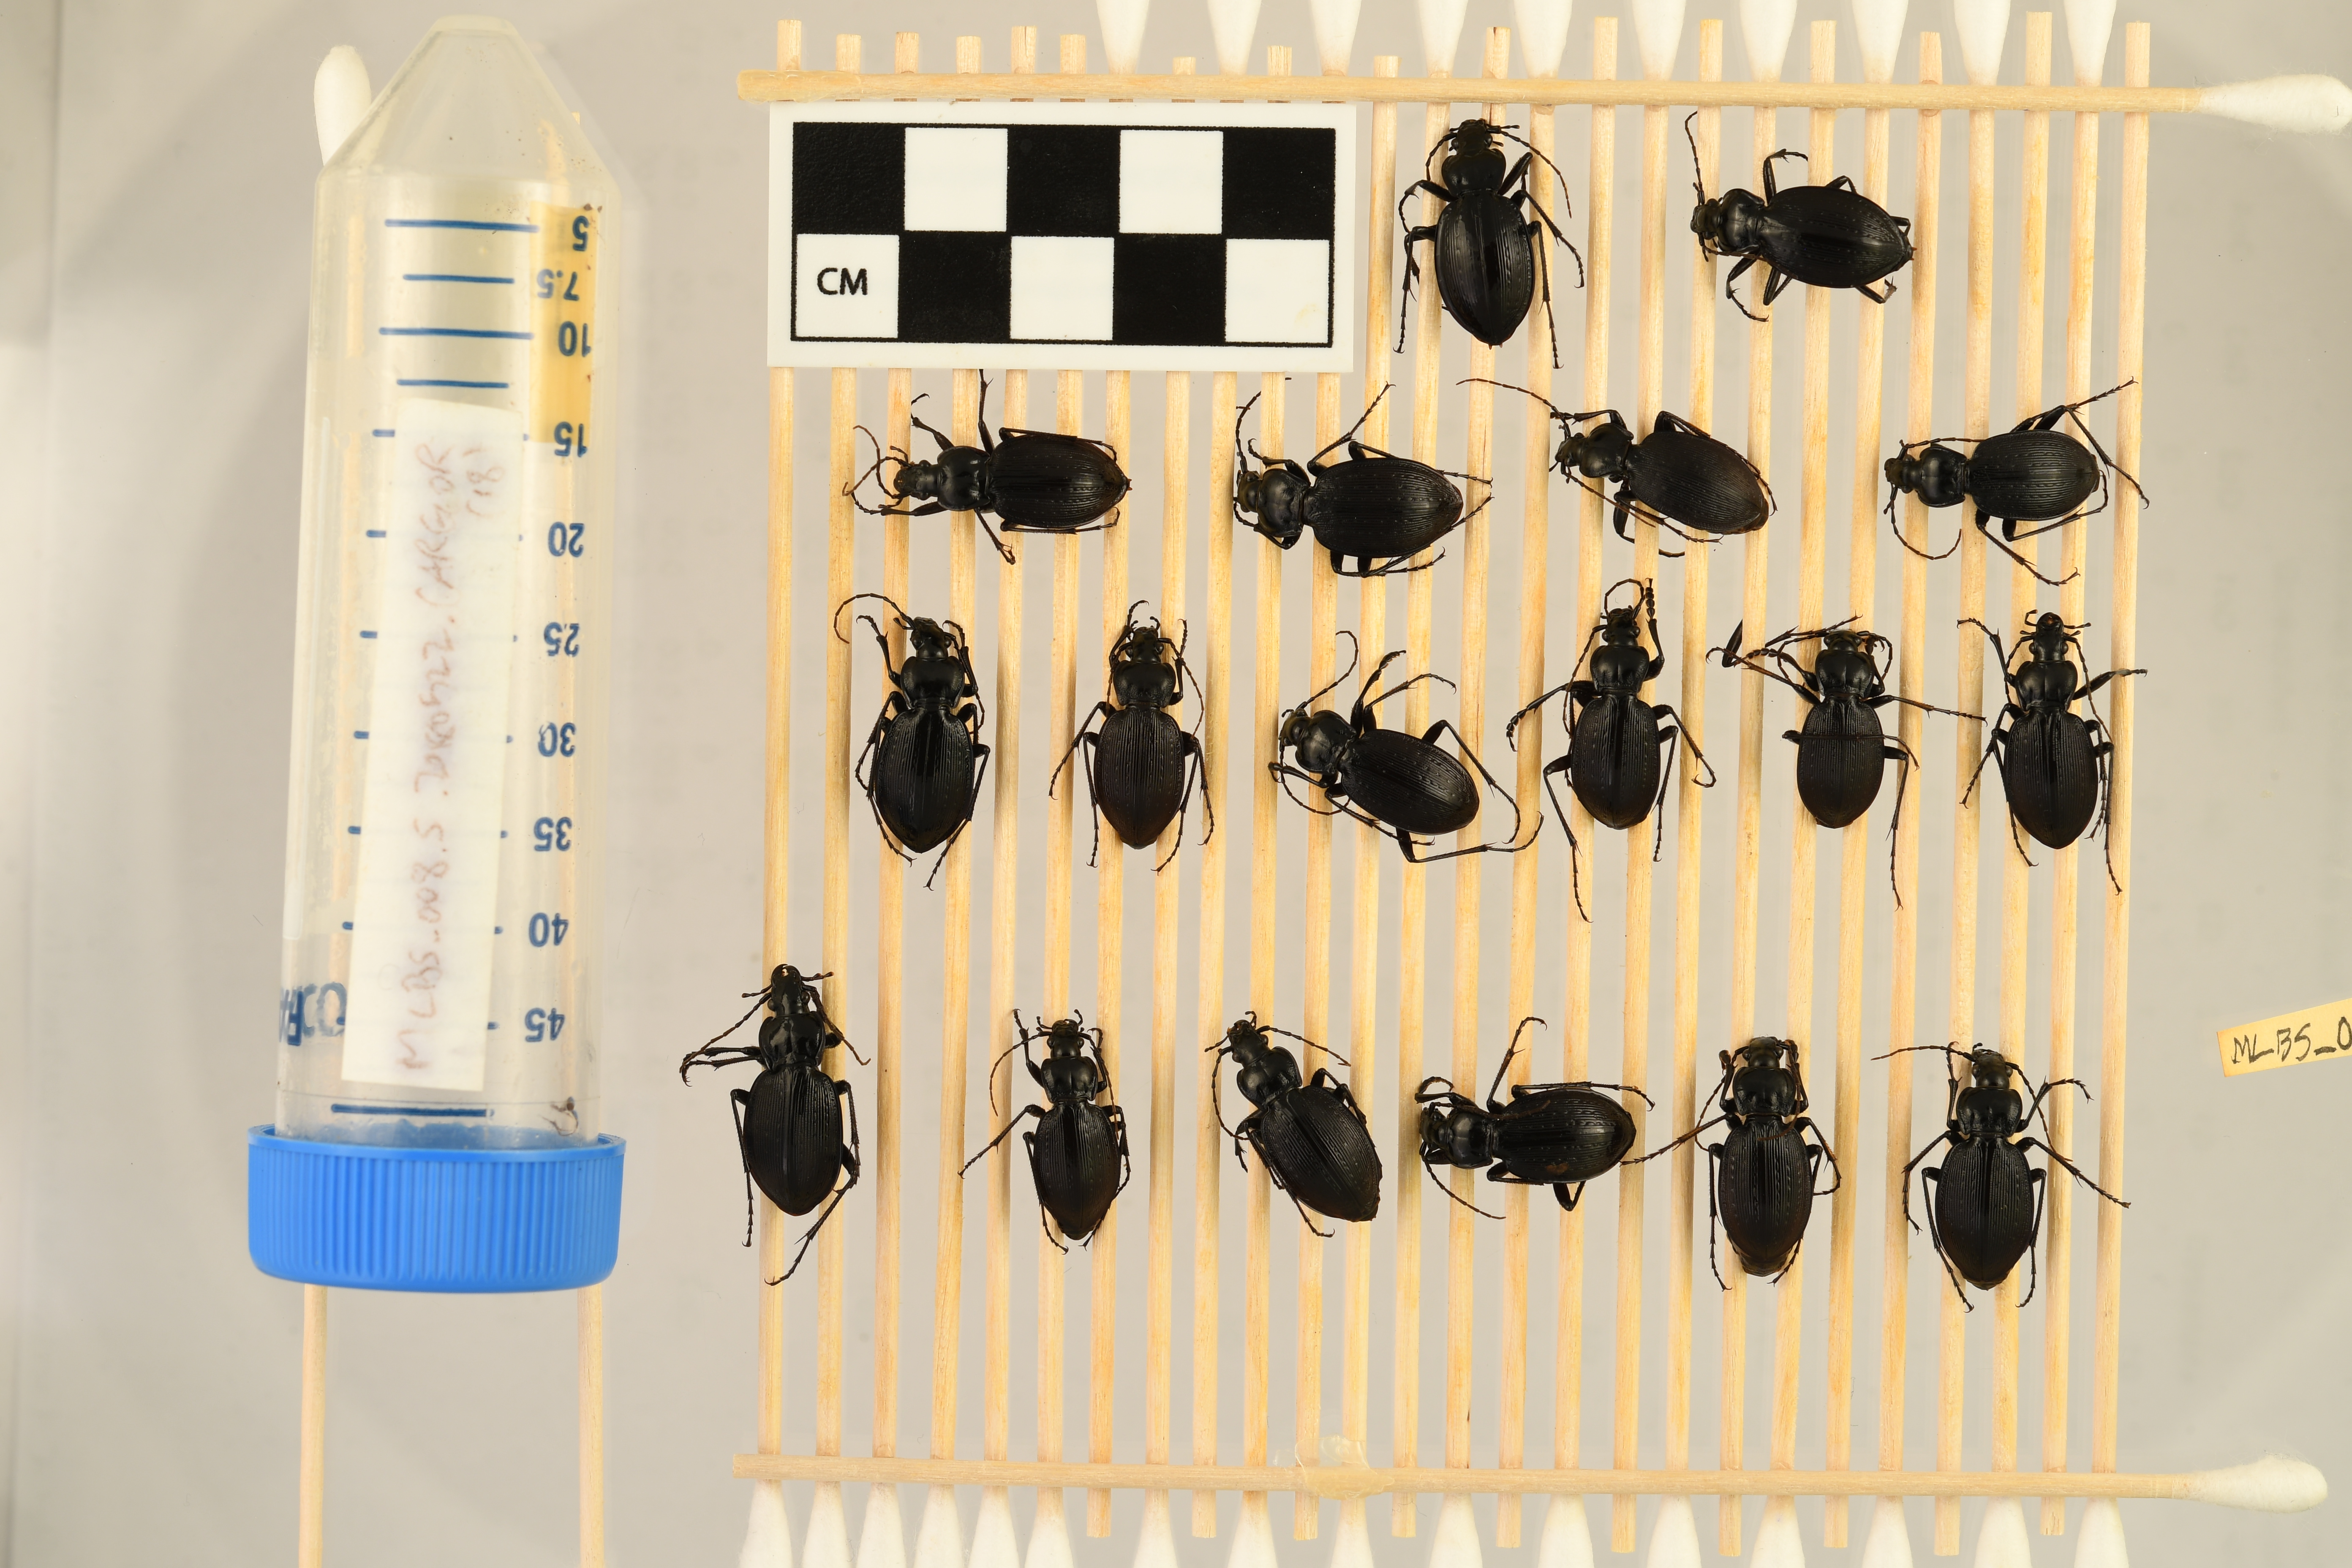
Carabus goryi — Mountain Lake Biological Station NEON, plot MLBS_008. Beetle 1, ElytraLength: 1.212 cm (lying flat: Yes)

Carabus goryi — Mountain Lake Biological Station NEON, plot MLBS_008. Beetle 1, ElytraWidth: 0.6349 cm (lying flat: Yes)

Carabus goryi — Mountain Lake Biological Station NEON, plot MLBS_008. Beetle 2, ElytraLength: 1.313 cm (lying flat: Yes)

Carabus goryi — Mountain Lake Biological Station NEON, plot MLBS_008. Beetle 2, ElytraWidth: 0.6164 cm (lying flat: Yes)

Carabus goryi — Mountain Lake Biological Station NEON, plot MLBS_008. Beetle 3, ElytraLength: 1.185 cm (lying flat: Yes)

Carabus goryi — Mountain Lake Biological Station NEON, plot MLBS_008. Beetle 3, ElytraWidth: 0.6195 cm (lying flat: Yes)

Carabus goryi — Mountain Lake Biological Station NEON, plot MLBS_008. Beetle 4, ElytraLength: 1.305 cm (lying flat: Yes)

Carabus goryi — Mountain Lake Biological Station NEON, plot MLBS_008. Beetle 4, ElytraWidth: 0.6412 cm (lying flat: Yes)

Carabus goryi — Mountain Lake Biological Station NEON, plot MLBS_008. Beetle 5, ElytraLength: 1.187 cm (lying flat: Yes)

Carabus goryi — Mountain Lake Biological Station NEON, plot MLBS_008. Beetle 5, ElytraWidth: 0.5551 cm (lying flat: Yes)

Carabus goryi — Mountain Lake Biological Station NEON, plot MLBS_008. Beetle 6, ElytraLength: 1.152 cm (lying flat: Yes)

Carabus goryi — Mountain Lake Biological Station NEON, plot MLBS_008. Beetle 6, ElytraWidth: 0.6094 cm (lying flat: Yes)

Carabus goryi — Mountain Lake Biological Station NEON, plot MLBS_008. Beetle 7, ElytraLength: 1.309 cm (lying flat: Yes)

Carabus goryi — Mountain Lake Biological Station NEON, plot MLBS_008. Beetle 7, ElytraWidth: 0.5559 cm (lying flat: Yes)

Carabus goryi — Mountain Lake Biological Station NEON, plot MLBS_008. Beetle 8, ElytraLength: 1.218 cm (lying flat: Yes)

Carabus goryi — Mountain Lake Biological Station NEON, plot MLBS_008. Beetle 8, ElytraWidth: 0.5655 cm (lying flat: Yes)

Carabus goryi — Mountain Lake Biological Station NEON, plot MLBS_008. Beetle 9, ElytraLength: 1.211 cm (lying flat: Yes)

Carabus goryi — Mountain Lake Biological Station NEON, plot MLBS_008. Beetle 9, ElytraWidth: 0.5447 cm (lying flat: Yes)

Carabus goryi — Mountain Lake Biological Station NEON, plot MLBS_008. Beetle 10, ElytraLength: 1.164 cm (lying flat: Yes)

Carabus goryi — Mountain Lake Biological Station NEON, plot MLBS_008. Beetle 10, ElytraWidth: 0.5776 cm (lying flat: Yes)

Carabus goryi — Mountain Lake Biological Station NEON, plot MLBS_008. Beetle 11, ElytraLength: 1.109 cm (lying flat: Yes)

Carabus goryi — Mountain Lake Biological Station NEON, plot MLBS_008. Beetle 11, ElytraWidth: 0.5326 cm (lying flat: Yes)

Carabus goryi — Mountain Lake Biological Station NEON, plot MLBS_008. Beetle 12, ElytraLength: 1.222 cm (lying flat: Yes)

Carabus goryi — Mountain Lake Biological Station NEON, plot MLBS_008. Beetle 12, ElytraWidth: 0.5776 cm (lying flat: Yes)

Carabus goryi — Mountain Lake Biological Station NEON, plot MLBS_008. Beetle 13, ElytraLength: 1.315 cm (lying flat: Yes)

Carabus goryi — Mountain Lake Biological Station NEON, plot MLBS_008. Beetle 13, ElytraWidth: 0.6195 cm (lying flat: Yes)

Carabus goryi — Mountain Lake Biological Station NEON, plot MLBS_008. Beetle 14, ElytraLength: 1.099 cm (lying flat: Yes)

Carabus goryi — Mountain Lake Biological Station NEON, plot MLBS_008. Beetle 14, ElytraWidth: 0.4801 cm (lying flat: Yes)

Carabus goryi — Mountain Lake Biological Station NEON, plot MLBS_008. Beetle 15, ElytraLength: 1.3 cm (lying flat: Yes)

Carabus goryi — Mountain Lake Biological Station NEON, plot MLBS_008. Beetle 15, ElytraWidth: 0.5521 cm (lying flat: Yes)

Carabus goryi — Mountain Lake Biological Station NEON, plot MLBS_008. Beetle 16, ElytraLength: 1.187 cm (lying flat: Yes)

Carabus goryi — Mountain Lake Biological Station NEON, plot MLBS_008. Beetle 16, ElytraWidth: 0.5343 cm (lying flat: Yes)

Carabus goryi — Mountain Lake Biological Station NEON, plot MLBS_008. Beetle 17, ElytraLength: 1.239 cm (lying flat: Yes)

Carabus goryi — Mountain Lake Biological Station NEON, plot MLBS_008. Beetle 17, ElytraWidth: 0.5869 cm (lying flat: Yes)

Carabus goryi — Mountain Lake Biological Station NEON, plot MLBS_008. Beetle 18, ElytraLength: 1.25 cm (lying flat: Yes)

Carabus goryi — Mountain Lake Biological Station NEON, plot MLBS_008. Beetle 18, ElytraWidth: 0.576 cm (lying flat: Yes)

Carabus goryi — Mountain Lake Biological Station NEON, plot MLBS_008. Beetle 1, ElytraLength: 1.408 cm (lying flat: Yes)

Carabus goryi — Mountain Lake Biological Station NEON, plot MLBS_008. Beetle 1, ElytraWidth: 0.6186 cm (lying flat: Yes)

Carabus goryi — Mountain Lake Biological Station NEON, plot MLBS_008. Beetle 2, ElytraLength: 1.341 cm (lying flat: Yes)

Carabus goryi — Mountain Lake Biological Station NEON, plot MLBS_008. Beetle 2, ElytraWidth: 0.5437 cm (lying flat: Yes)

Carabus goryi — Mountain Lake Biological Station NEON, plot MLBS_008. Beetle 3, ElytraLength: 1.239 cm (lying flat: Yes)

Carabus goryi — Mountain Lake Biological Station NEON, plot MLBS_008. Beetle 3, ElytraWidth: 0.5794 cm (lying flat: Yes)

Carabus goryi — Mountain Lake Biological Station NEON, plot MLBS_008. Beetle 4, ElytraLength: 1.377 cm (lying flat: Yes)

Carabus goryi — Mountain Lake Biological Station NEON, plot MLBS_008. Beetle 4, ElytraWidth: 0.5909 cm (lying flat: Yes)

Carabus goryi — Mountain Lake Biological Station NEON, plot MLBS_008. Beetle 5, ElytraLength: 1.241 cm (lying flat: Yes)

Carabus goryi — Mountain Lake Biological Station NEON, plot MLBS_008. Beetle 5, ElytraWidth: 0.5612 cm (lying flat: Yes)

Carabus goryi — Mountain Lake Biological Station NEON, plot MLBS_008. Beetle 6, ElytraLength: 1.159 cm (lying flat: Yes)

Carabus goryi — Mountain Lake Biological Station NEON, plot MLBS_008. Beetle 6, ElytraWidth: 0.5114 cm (lying flat: Yes)

Carabus goryi — Mountain Lake Biological Station NEON, plot MLBS_008. Beetle 7, ElytraLength: 1.302 cm (lying flat: Yes)

Carabus goryi — Mountain Lake Biological Station NEON, plot MLBS_008. Beetle 7, ElytraWidth: 0.5698 cm (lying flat: Yes)

Carabus goryi — Mountain Lake Biological Station NEON, plot MLBS_008. Beetle 8, ElytraLength: 1.228 cm (lying flat: Yes)

Carabus goryi — Mountain Lake Biological Station NEON, plot MLBS_008. Beetle 8, ElytraWidth: 0.5571 cm (lying flat: Yes)

Carabus goryi — Mountain Lake Biological Station NEON, plot MLBS_008. Beetle 9, ElytraLength: 1.235 cm (lying flat: Yes)

Carabus goryi — Mountain Lake Biological Station NEON, plot MLBS_008. Beetle 9, ElytraWidth: 0.5386 cm (lying flat: Yes)

Carabus goryi — Mountain Lake Biological Station NEON, plot MLBS_008. Beetle 10, ElytraLength: 1.171 cm (lying flat: Yes)

Carabus goryi — Mountain Lake Biological Station NEON, plot MLBS_008. Beetle 10, ElytraWidth: 0.5685 cm (lying flat: Yes)

Carabus goryi — Mountain Lake Biological Station NEON, plot MLBS_008. Beetle 11, ElytraLength: 1.16 cm (lying flat: Yes)

Carabus goryi — Mountain Lake Biological Station NEON, plot MLBS_008. Beetle 11, ElytraWidth: 0.5341 cm (lying flat: Yes)

Carabus goryi — Mountain Lake Biological Station NEON, plot MLBS_008. Beetle 12, ElytraLength: 1.244 cm (lying flat: Yes)

Carabus goryi — Mountain Lake Biological Station NEON, plot MLBS_008. Beetle 12, ElytraWidth: 0.6144 cm (lying flat: Yes)

Carabus goryi — Mountain Lake Biological Station NEON, plot MLBS_008. Beetle 13, ElytraLength: 1.329 cm (lying flat: Yes)

Carabus goryi — Mountain Lake Biological Station NEON, plot MLBS_008. Beetle 13, ElytraWidth: 0.6021 cm (lying flat: Yes)

Carabus goryi — Mountain Lake Biological Station NEON, plot MLBS_008. Beetle 14, ElytraLength: 1.137 cm (lying flat: Yes)

Carabus goryi — Mountain Lake Biological Station NEON, plot MLBS_008. Beetle 14, ElytraWidth: 0.5237 cm (lying flat: Yes)